List of international trips made by John Kerry as United States Secretary of State

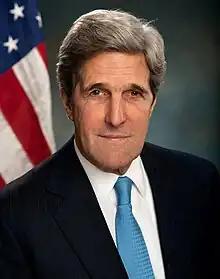
Official portrait of John Kerry as Secretary of State, 2013

This is a list of international visits undertaken by John Kerry (in office 2013–2017) while serving as the 68th United States secretary of state. The list includes both private travel and official state visits. The list includes only foreign travel which he made during his tenure in the position.